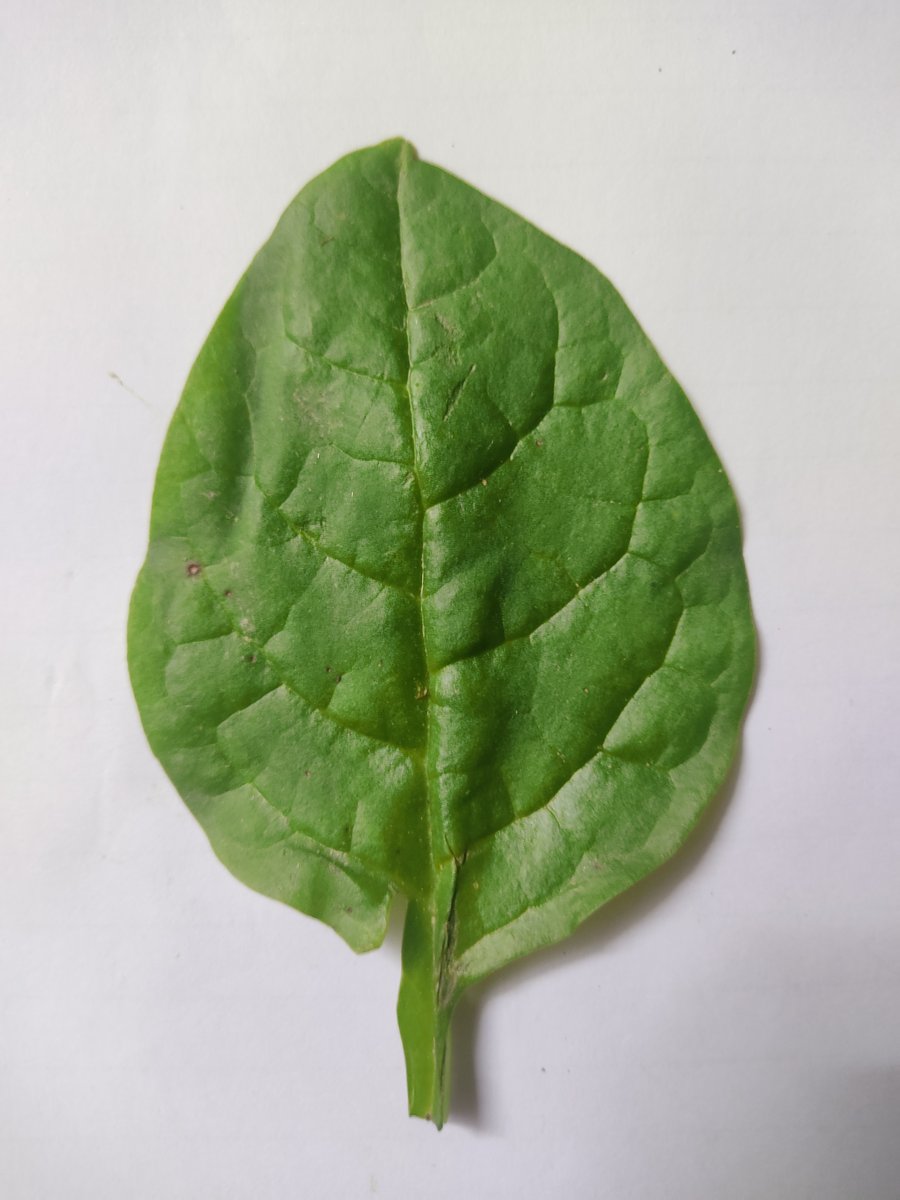
Label: Healthy-Leaf